Defocus aberration

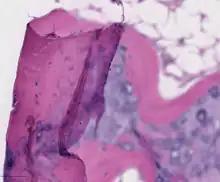
Micrograph of bone tissue from whole slide imaging, where the automatic camera focused on a folding artifact (left in image), resulting in defocus aberration of the surrounding tissue (right in image)

For some applications, such as phase contrast electron microscopy, defocused images can contain useful information. Multiple images recorded with various values of defocus can be used to examine how the intensity of the electron wave varies in three-dimensional space, and from this information the phase of the wave can be inferred. This is the basis of non-interferometric phase retrieval. Examples of phase retrieval algorithms that use defocused images include the Gerchberg–Saxton algorithm and various methods based on the transport-of-intensity equation.